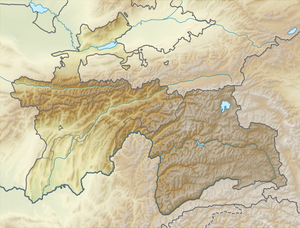
Le séisme de 1949 à Khait s'est produit dans la province de Nohiyahoi tobei Jumhurii, entre le Pamir et les monts Zeravchan du Tian Shan. D'une magnitude de 7,4, il a provoqué un important glissement de terrain. 7 200 personnes ont été tuées.
Le lac Yashilkul est un lac situé au Tadjikistan, dans le Pamir Alitshur, traversé par le Gunt.
Le lac Iskanderkoul, de l'ouzbek Iskander « Alexandre » et koul « lac », est un lac de l'ouest du Tadjikistan. Il se trouve aux monts Gissar qui appartiennent à la chaîne des monts Fan au sud-ouest du Pamir. Son nom provient d'Alexandre le Grand qui s'y rendit au moment de son expédition jusqu'aux Indes.